Media portrayals of bisexuality

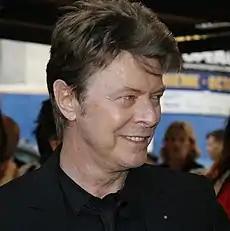
Bisexual English singer-songwriter and actor, David Bowie in September 2006

In 2003, GLAAD, in a report, focused on bisexual representation in the music industry, noting that bisexuality in music "has been prevalent...dating back to at least the 1920's and 1930's," citing musicians such as Bessie Smith and Josephine Baker, along with Elton John, Janis Joplin, and David Bowie in the 1960s and 1970s. Their report noted that in the 1990s "more bisexual men and women in the industry" came out of the closet, including artists such as Ani DiFranco, Tom Robinson, Jill Sobule, Joan Osborne, Sophie B. Hawkins, and Me'Shell Ndgeocello. The report predicted that this would open the doors for "other artists to come out and express their whole selves through the powerful medium of music." This was reaffirmed by "The Advocate" which stated that there are "plenty of songs about being attracted to both men and women" from LGBT music, sometimes lamenting "what it's in their music," even songs from heterosexual artists, and listed 29 tracks which focus on bisexuality.